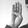
ASL letter: B